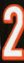
Number: 2